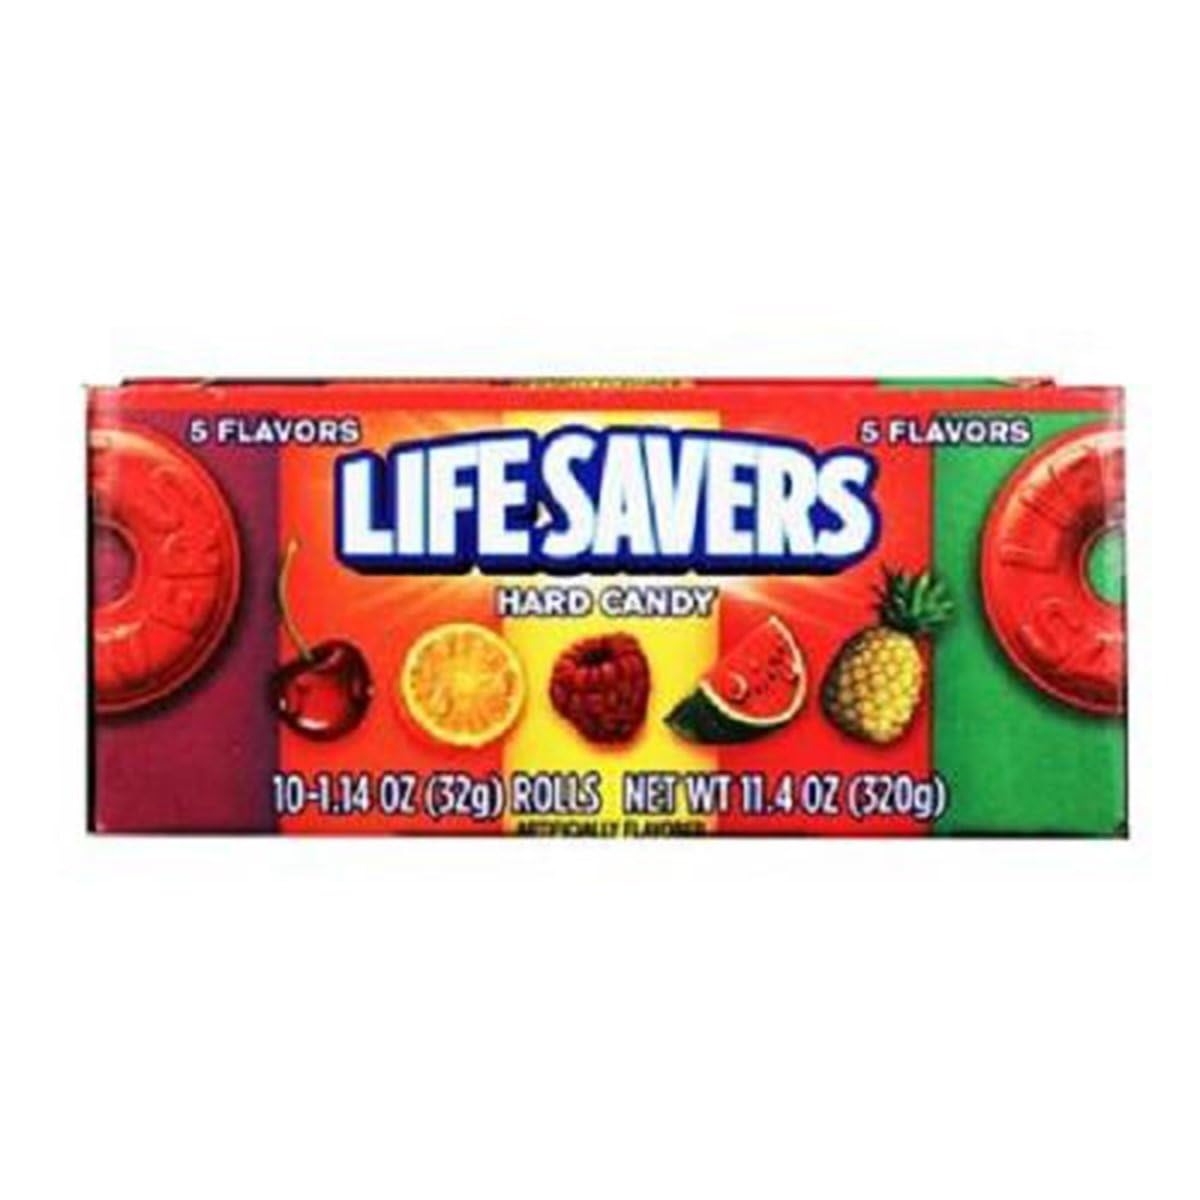
Item Name: Life Savers 5 Flavor, 20-Count
Bullet Point 1: A pack of 20 Count
Bullet Point 2: Reduced calorie
Bullet Point 3: Naturally and artificially flavored
Value: 20.0
Unit: count

Price: 22.99